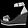
Label: Sandal